John Tayler

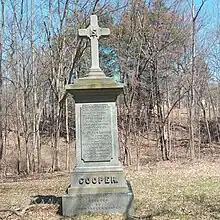
The gravesite of Governor Tayler

Tayler died on March 19, 1829, in Albany. He was buried in Albany Rural Cemetery in Menands, New York.